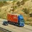
Label: truck